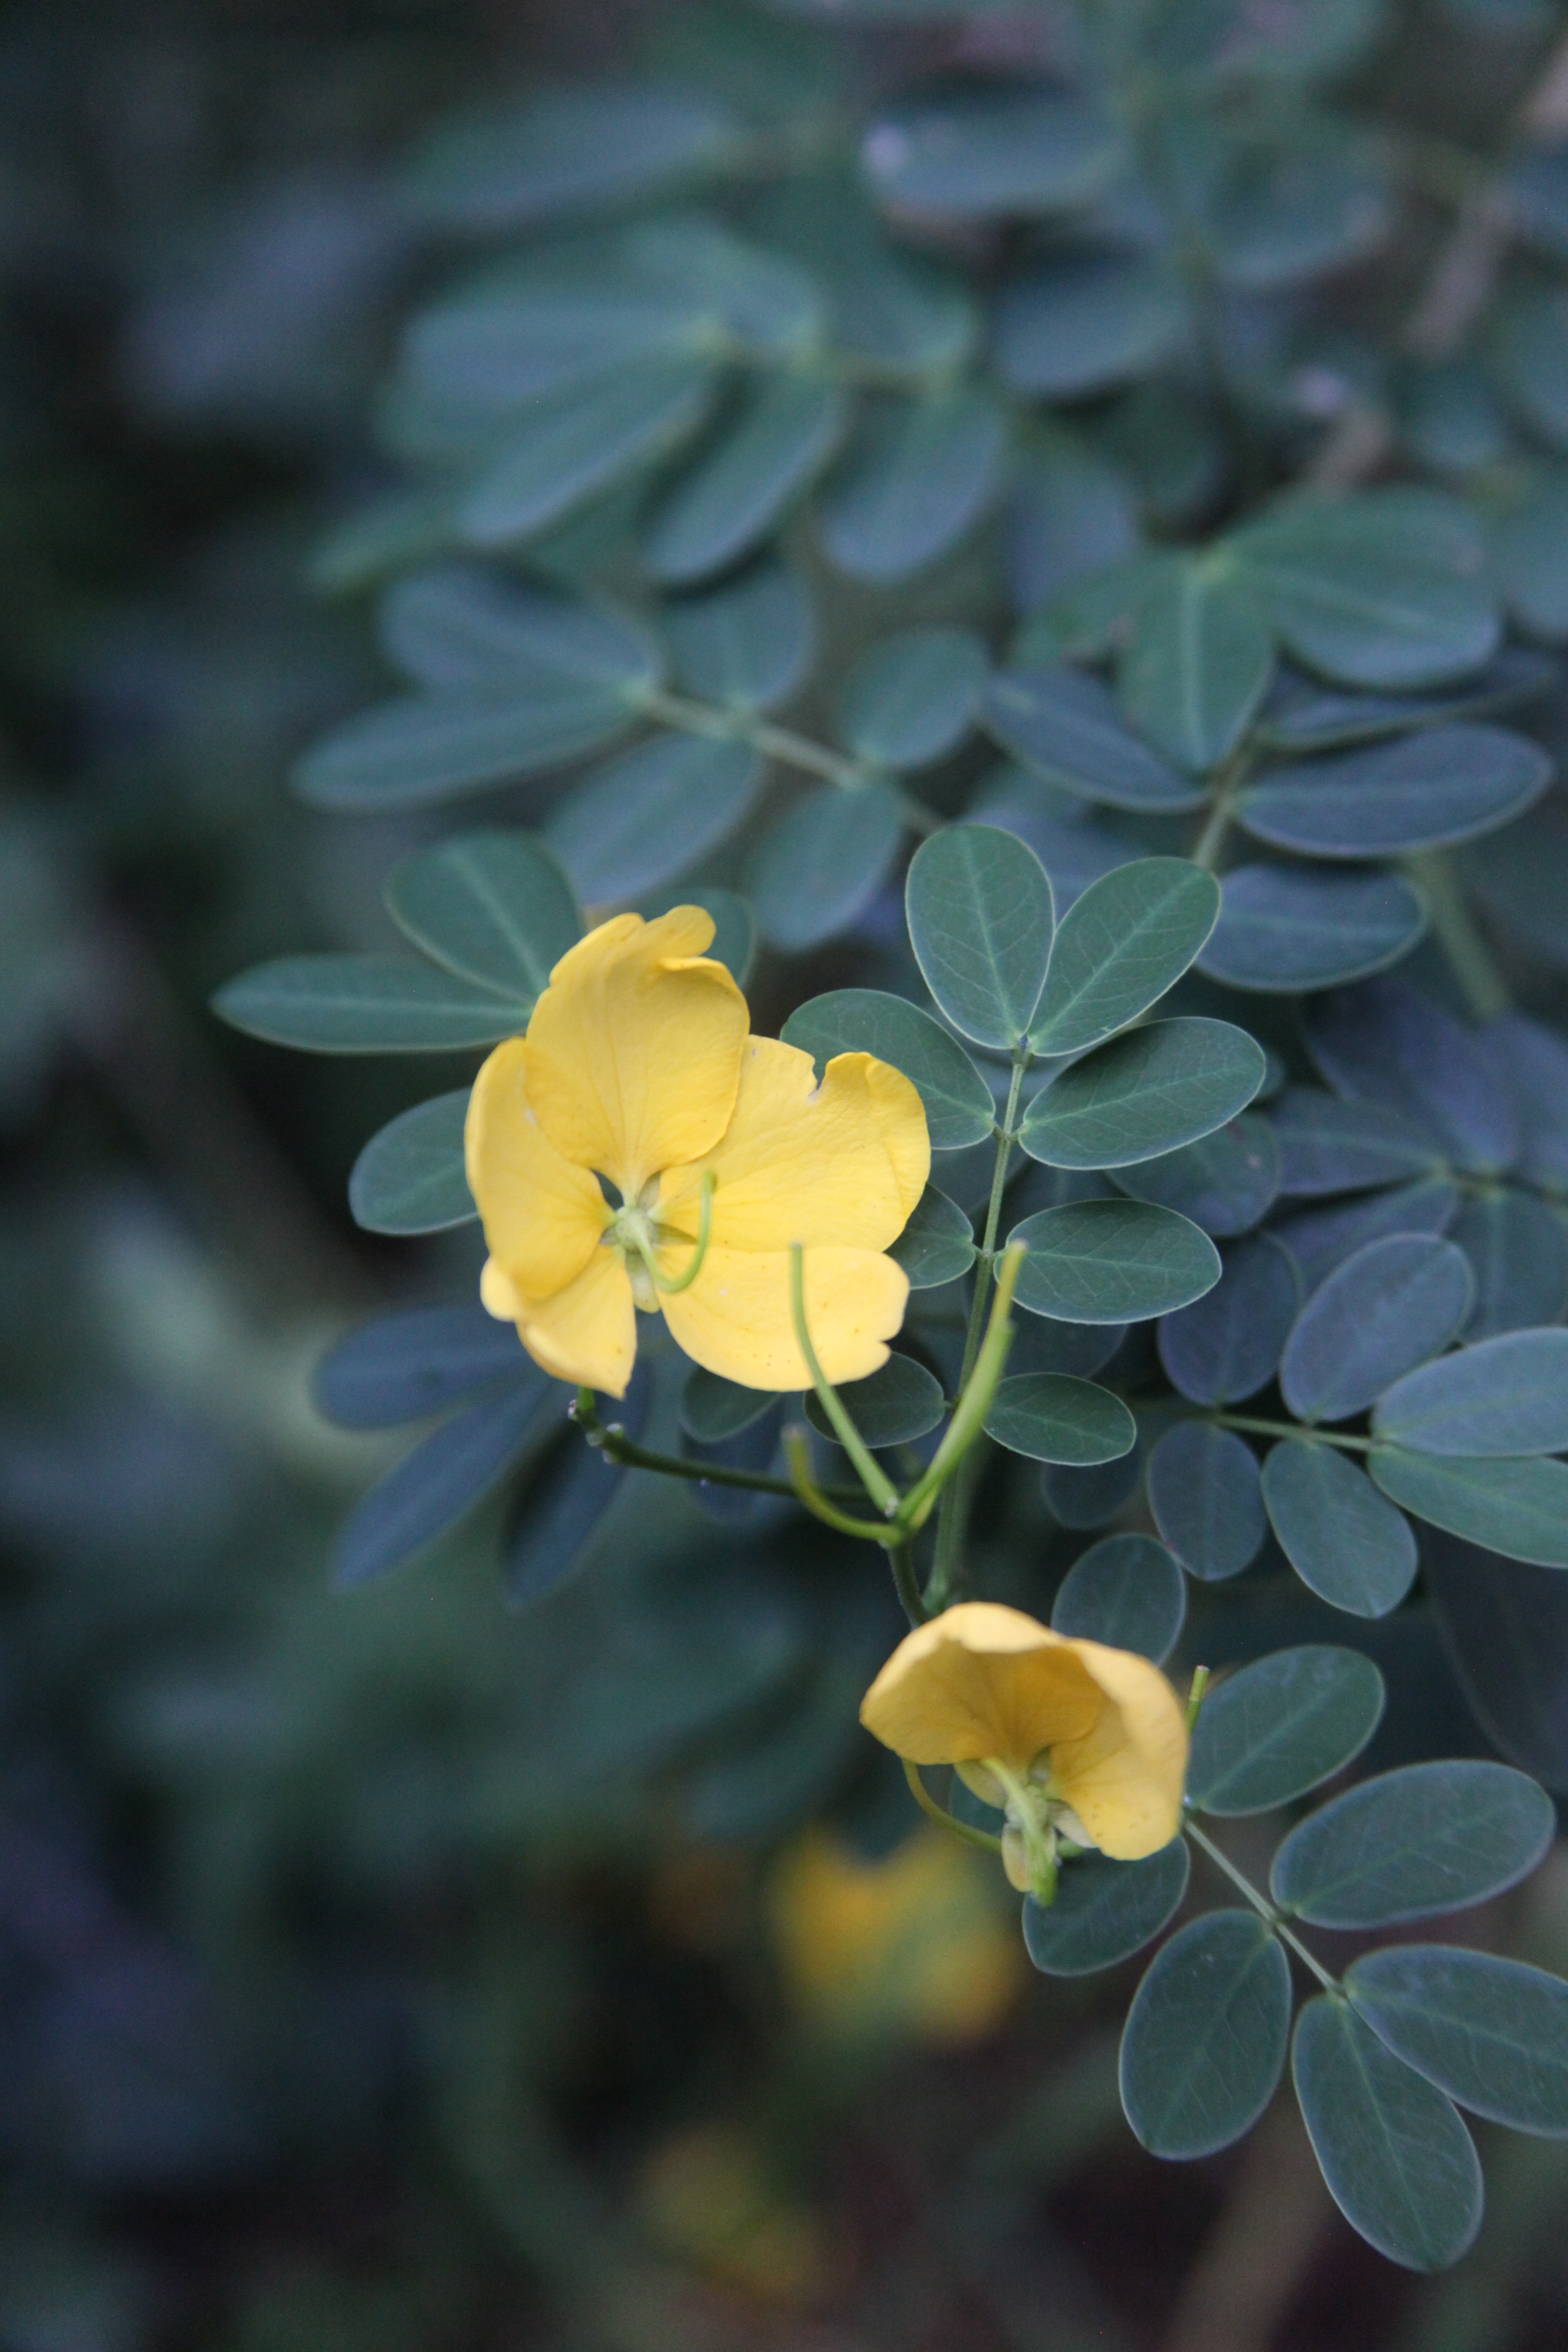
nature, outdoor, blossom, plant, leaf, flower, petal, bloom, spring, green, colourful, natural, park, botany, colorful, yellow, flora, botanical, wildflower, buds, seasonal, pretty, yellow flowers, macro photography, flowering plant, plant stem, land plant